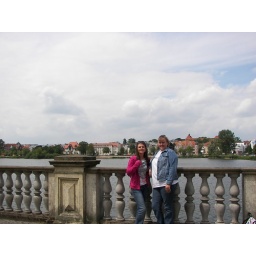
Shelly and Brynn standing on the bridge across from the castle in Schwerin